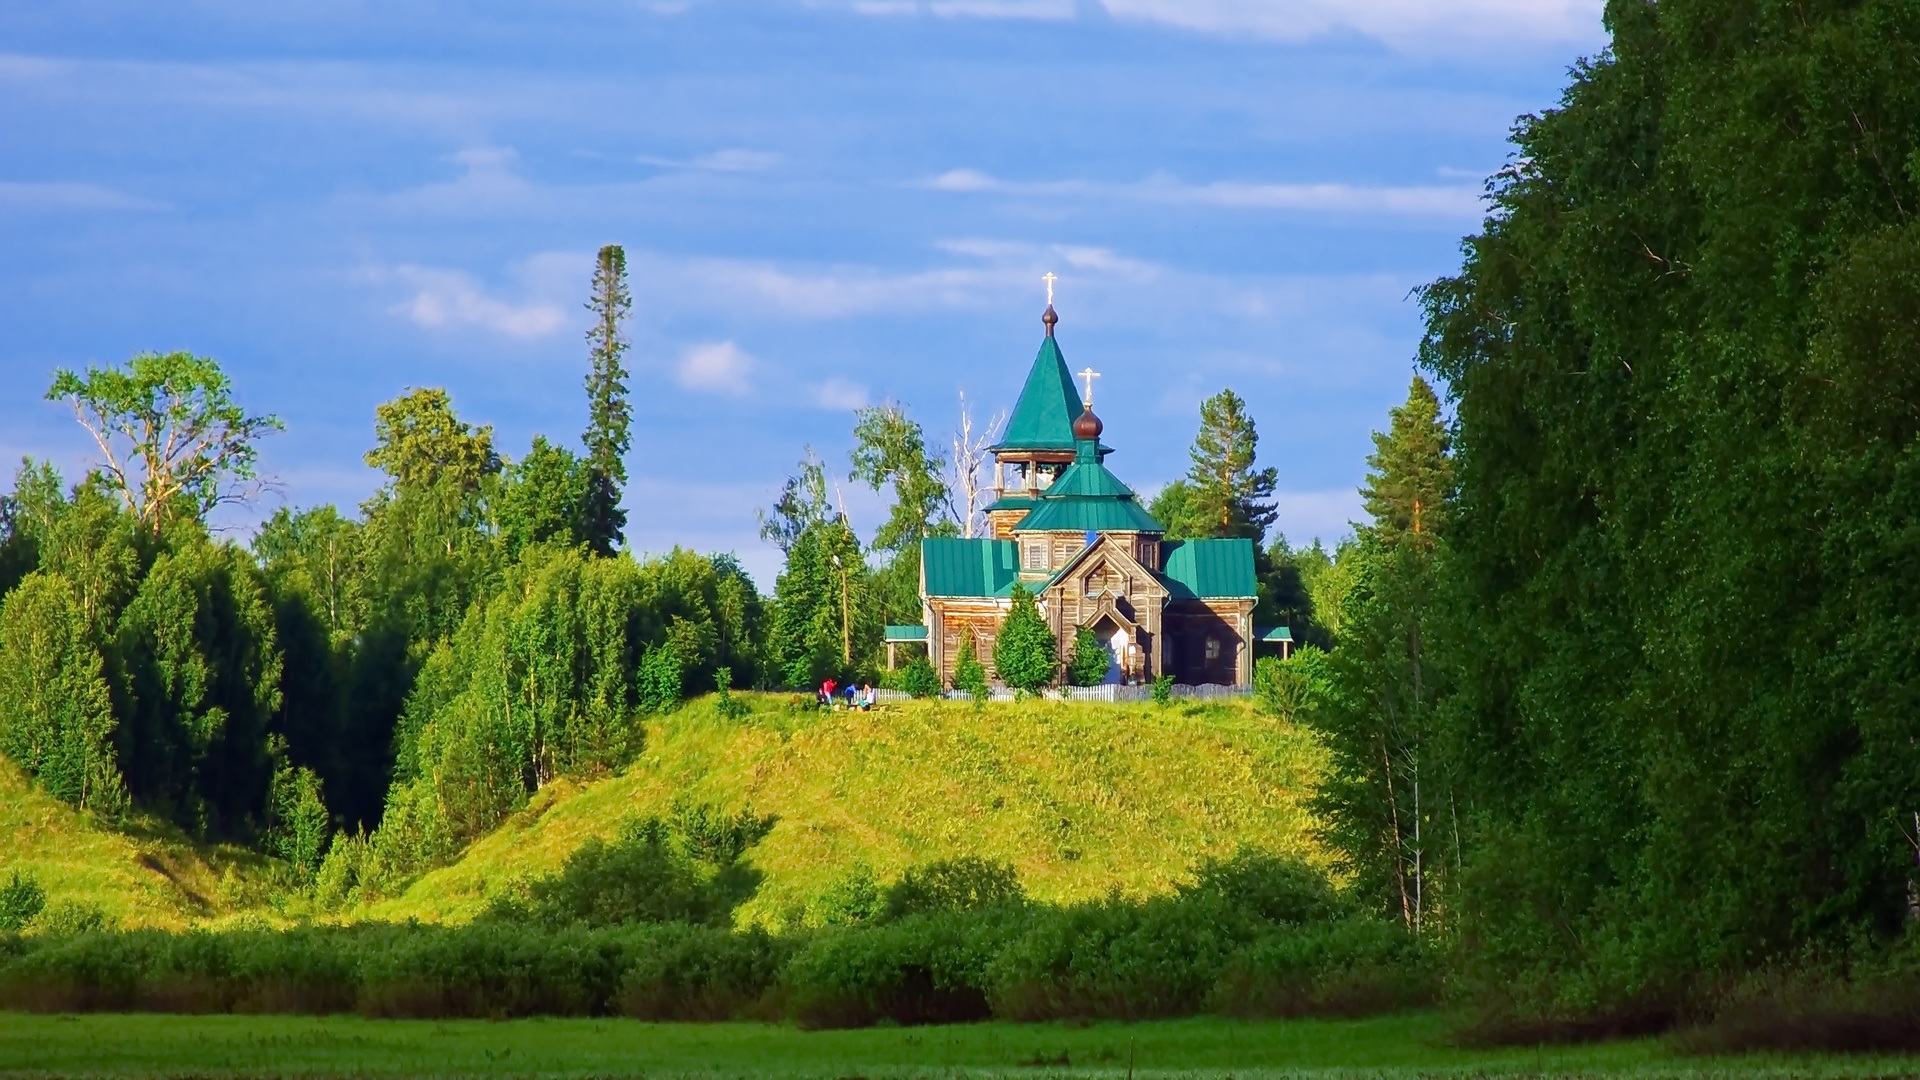
tree, mountain, meadow, hill, flower, chateau, village, park, castle, church, garden, monastery, trinity, estate, rural area